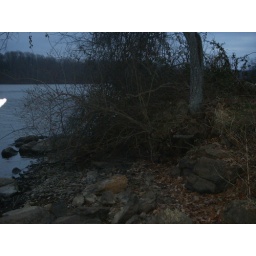
just a cool tree growing right by the water